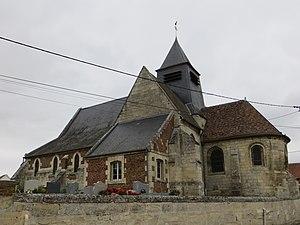
Vue générale de l'église
Margny-sur-Matz est une commune française située dans le département de l'Oise en région Hauts-de-France.